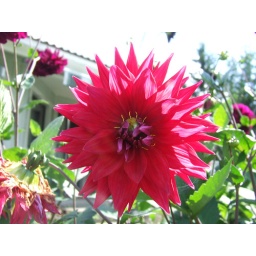
A red flower in a garden in Central Finland.